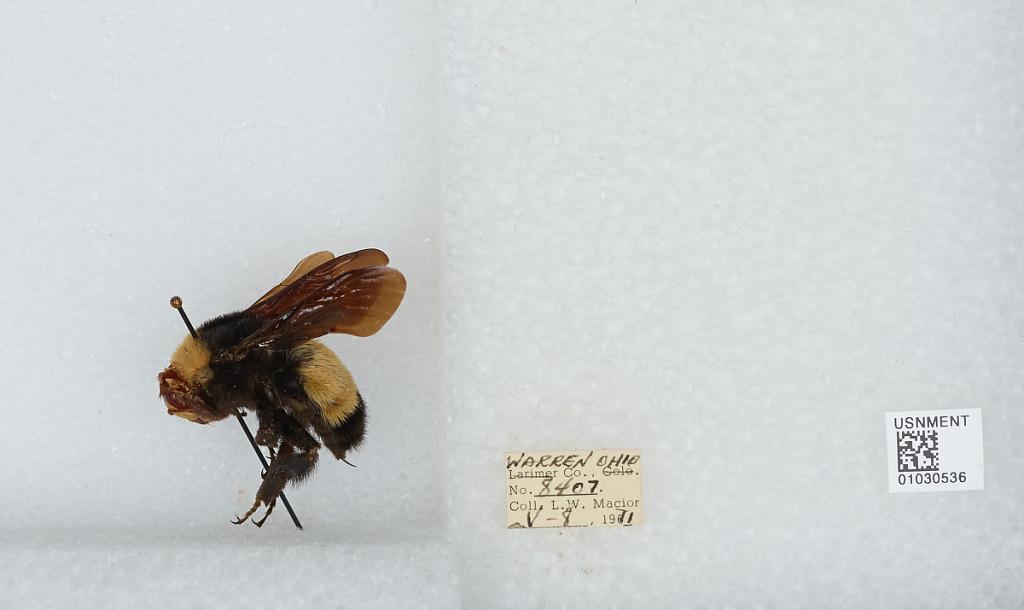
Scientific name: Bombus (Fervidobombus) pensylvanicus pensylvanicus (De Geer)
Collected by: L. Macior
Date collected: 1971-5-8
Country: United States
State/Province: Ohio
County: Warren
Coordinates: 39.4242, -84.1856